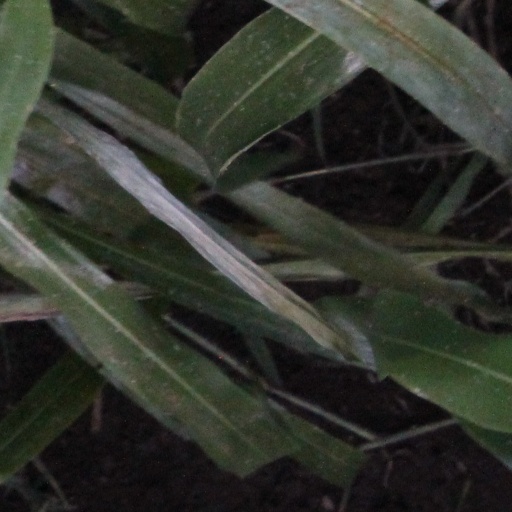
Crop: sorghum